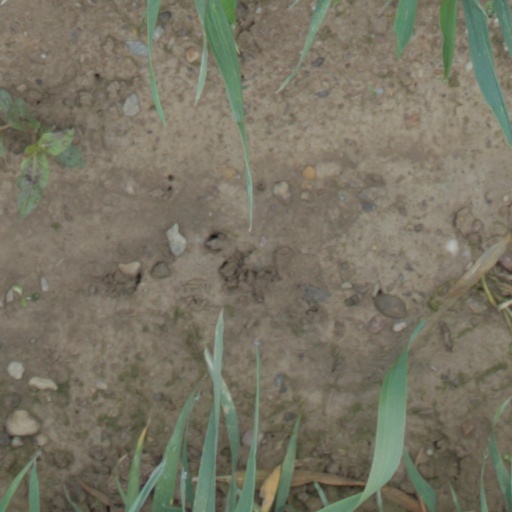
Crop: wheat